Sex worker

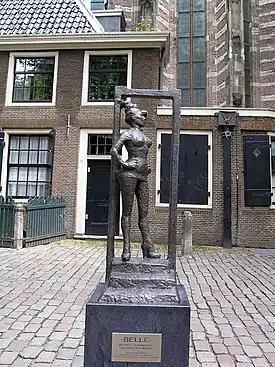
Bronze statue "Belle" in Amsterdam's red-light district De Wallen reads "Respect sex workers all over the world".

Sex worker's rights advocates argue that sex workers should have the same basic human and labor rights as other working people. For example, the Canadian Guild for Erotic Labour calls for the legalization of sex work, the elimination of state regulations that are more repressive than those imposed on other workers and businesses, the right to recognition and protection under labour and employment laws, the right to form and join professional associations or unions, and the right to legally cross borders to work. Advocates also want to see changes in legal practices involving sex work, the Red Umbrella Project has pushed for the decriminalization of condoms and changes to New York's sex workers diversion program. Advocacy for the interests of sex workers can come from a variety of sources, including non-governmental organizations, labor rights organizations, governments, or sex workers themselves. In Latin America and the Caribbean, sex worker advocacy dates back to the late 19th century in Havana, Cuba. A catalyst in the movement being a newspaper published by Havana sex workers. This publication went by the name "La Cebolla", created by Las Horizontales. Each year in London, The Sexual Freedom Awards is held to honor the most notable advocates and pioneers of sexual freedom and sex workers' rights in the UK, where sex work is essentially legal.